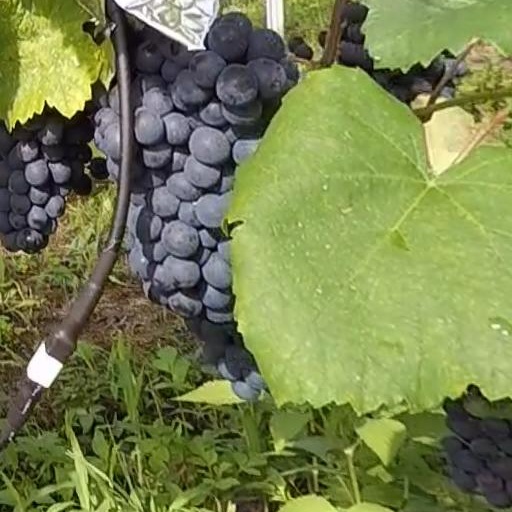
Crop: grape